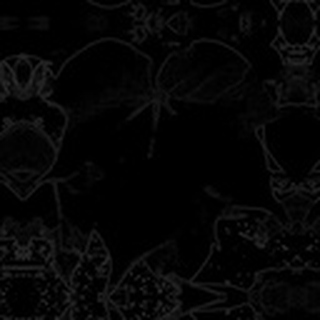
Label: healthy_cotton